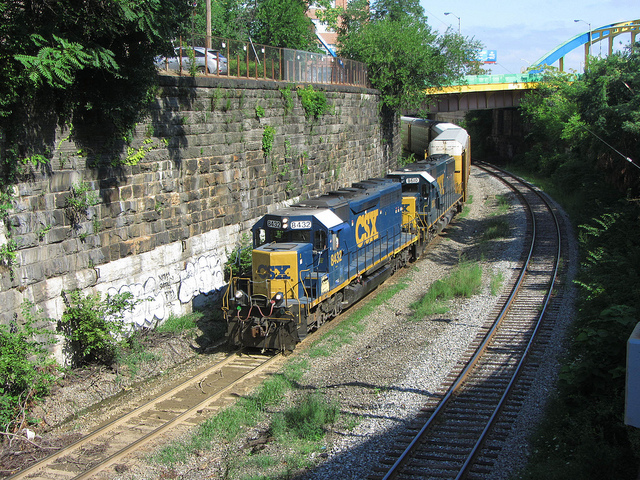
A train is traveling down the tracks in a deserted area.

A train on the tracks alongside a brick wall

A train coming out of a tunnel and rounding a corner.

A freight train moving slowly down the tracks.

A train going down the track just after passing under a overpass.